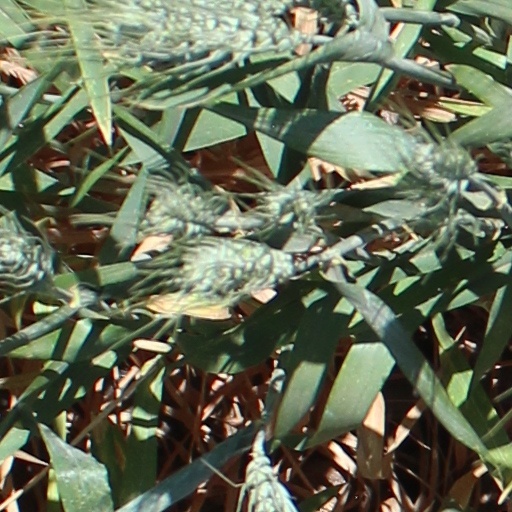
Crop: wheat